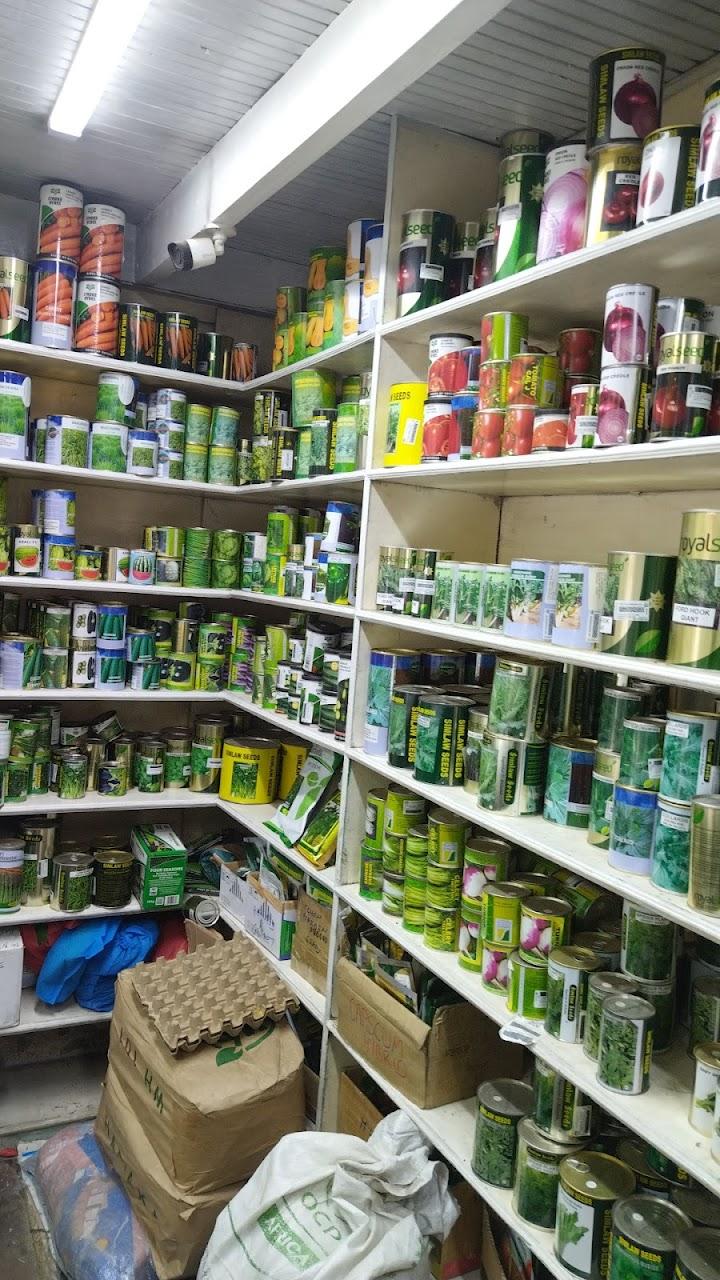
Dawa za pembeheo zilizopangwa kwa mpangilio ndani ya duka zikiwemo chanjo, virutubisho, mbolea na madawa ya kuuzia magonjwa ya mifugo. Ambapo, mkulima na wafugaji hupata mahitaji yao muhimu Kwa ajili ya kuboresha uzalishaji na kulinda afya ya wanyama na mimea.